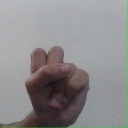
अक्षर: स